TeenStar

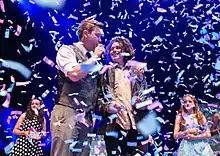
TeenStar 2013 winner Luke Friend

The first TeenStar singing competition took place in 2013. After a series of localised and regional finals which took place around the UK including NEC, Sheffield City Hall and the Tyne Theatre in Newcastle, the National Grand Final took place at within The O2 in the IndigO2 in London.